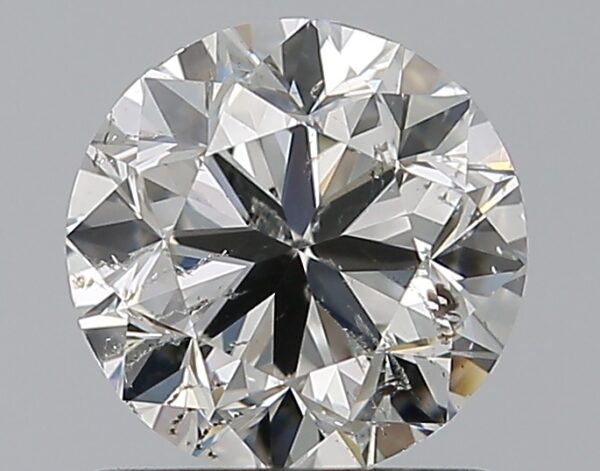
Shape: round
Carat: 1.01
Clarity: SI2
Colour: H
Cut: GD
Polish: EX
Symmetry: VG
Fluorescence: N
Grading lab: IGI
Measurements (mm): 6.15 x 6.1 x 4.02